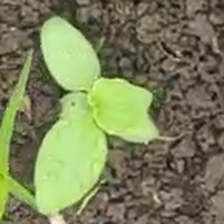
Weed species: Kena_(Commplina_benghalensio)